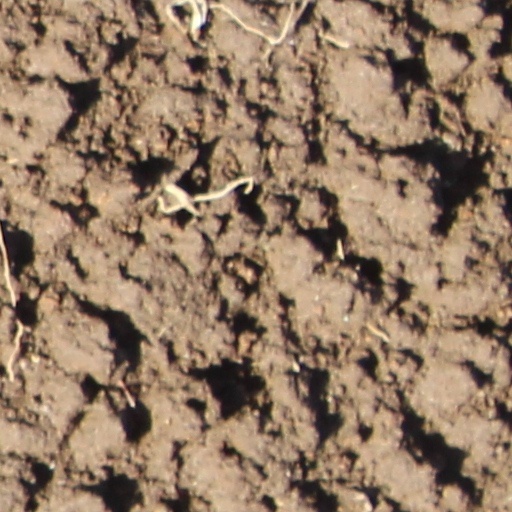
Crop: wheat